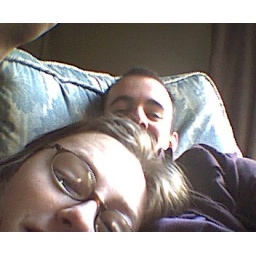
On the sofa in Osterley Mansions, the house Emma and others were renting up in Osterley.